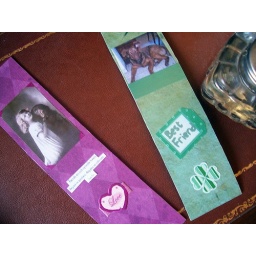
Sent. Cardboard, background papers, scrapbooking tags and embellishments, photos, ribbon.By the way, the dog in the green part is my Max.